Vacation Friends 2

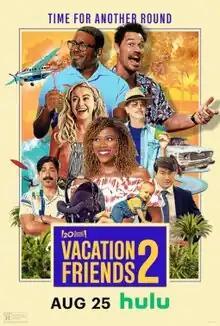
Official release poster

Vacation Friends 2 is a 2023 American buddy comedy film written and directed by Clay Tarver. It is a sequel to "Vacation Friends" and stars Lil Rel Howery, John Cena, Yvonne Orji, Meredith Hagner, Steve Buscemi, Ronny Chieng, and Jamie Hector. Distributed by 20th Century Studios, the film was released on Hulu in the United States on August 25, 2023.